Technology Park Bentley

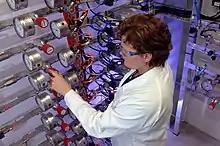
A research scientist working at the Australian Resources Research Centre (ARRC) in Technology Park

Some 100 companies currently operate at any one time in the Park, which is operating at maximum capacity, while all new tenants require government ministerial approval to locate in the Park. Tenants include Australian Institute of Technology Transfer, Curtin University, Horizon Power and the University of New South Wales.